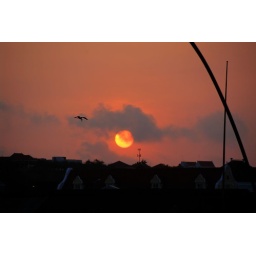
Another Sunrise picture from the breakfast table. This one had a silhouette of a bird with a fish in his mouth.